Tadeusz Hołdys High-Mountain Meteorological Observatory on Śnieżka

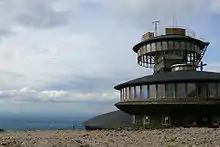
Observatory on Śnieżka after the disaster. June, 2009

An Environmental Education Point operates in the observatory, where you can learn about the functioning of meteorological instruments.